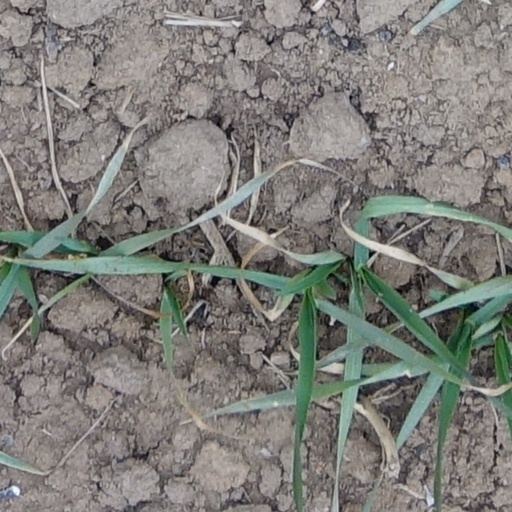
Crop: wheat